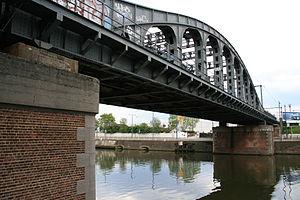
Pont Vierendeel de laeken 4
Le pont Vierendeel de Laeken est un pont-rail permettant à la ligne 50 de franchir le canal de Willebroeck. Il s’agit d’un pont isostatique métallique de type Vierendeel. L'ensemble des éléments de ce pont de presque 50 m de portée, est soutenu par deux poutres Vierendeel situées de part et d'autre du tablier. Tous les éléments du pont ont été formés à l’aide de plats, de tôle et de cornières assemblés par rivetage ou, dans certains cas par boulonnage.
Afin de permettre le croisement de flux de circulation ou le franchissement d'obstacles, de nombreux ouvrages d'art ont été créés en région bruxelloise.